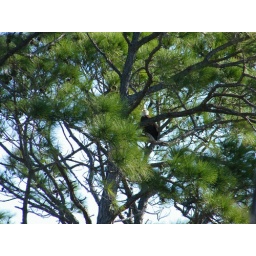
nesting bald eagle in crown of pine tree